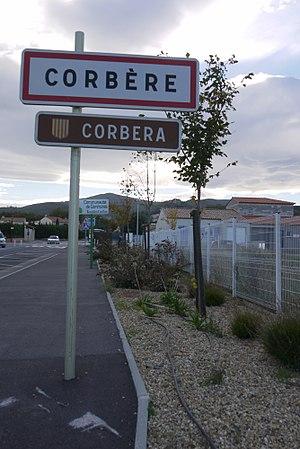
Panneau d'entrée de Corbère
Corbère est une commune française située dans le département des Pyrénées-Orientales, en région Occitanie.